Urban Indian reserve

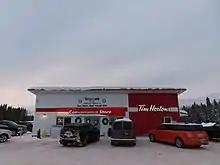
Many urban reserves host successful businesses. This Petro-Canada and Tim Hortons is on an urban reserve in Fort Smith, Northwest Territories.

The first such reserve was established in 1981 at Kylemore, Saskatchewan as operated by the Fishing Lake First Nation (Treaty 4). Another urban reserve under the Peter Ballantyne Cree Nation (Treaty 6) followed at Prince Albert in 1982.